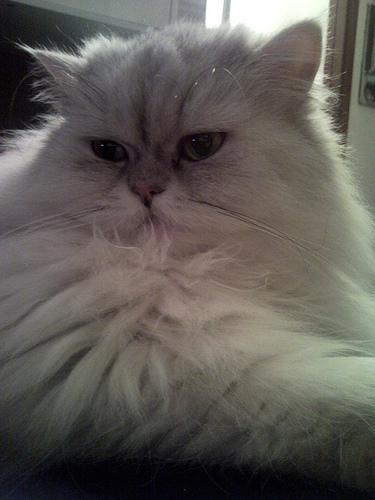
Breed: Persian